Juan Carlos I

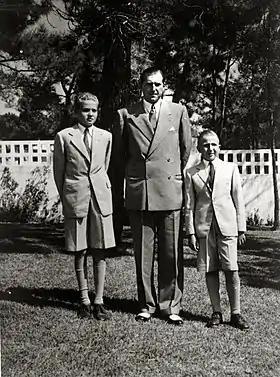
Juan Carlos (left) and Alfonso with their father Juan, Count of Barcelona, in 1950

Juan Carlos has two sisters: Infanta Pilar, Duchess of Badajoz (1936–2020); and Infanta Margarita, Duchess of Soria (born 1939). He also had a younger brother, Alfonso (1941–1956). The rendering of his name as "Juan Carlos" (the first and second particles of his baptismal name) was a modification by choice of Franco. He was always known in his familiar circle simply as "Juan" or "Juanito".